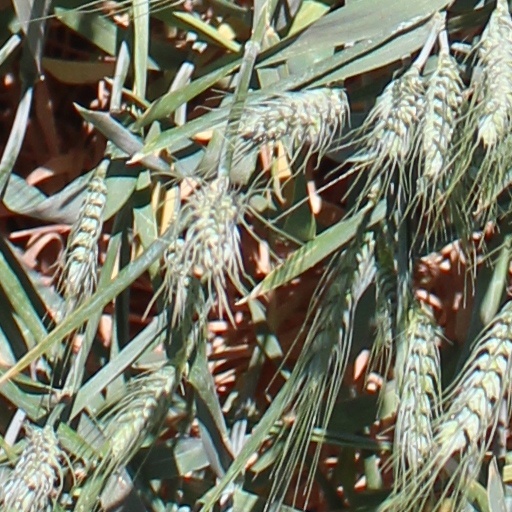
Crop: wheat